Hanimex

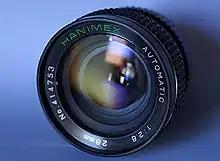
Hanimex-branded 28mm camera lens

Hanimex distributed cameras from a large number of manufacturers under its own name, including those of Praktica, Topcon and others, and eventually grew influential enough to move beyond simple rebranding and into having significant input into the design of such products.